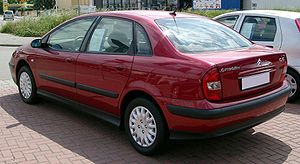
Citroën C5 / C5 (type DC/DE, 2001−2008)
Citroën C5 er en personbilsmodel fra den franske bilfabrikant Citroën, som i to generationer blev produceret fra foråret 2001 til sommeren 2017.